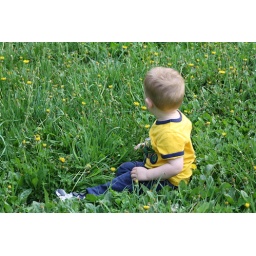
My son in a field of dandelions. The yellow shirt is a happy coincidence